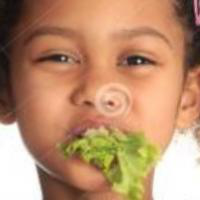
Age group: age 01-10